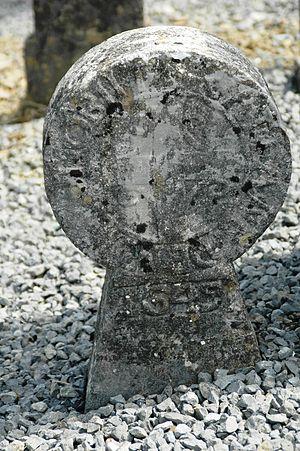
Stèles basques à Arhansus
Arhansus est une commune française, située dans le département des Pyrénées-Atlantiques en région Nouvelle-Aquitaine.